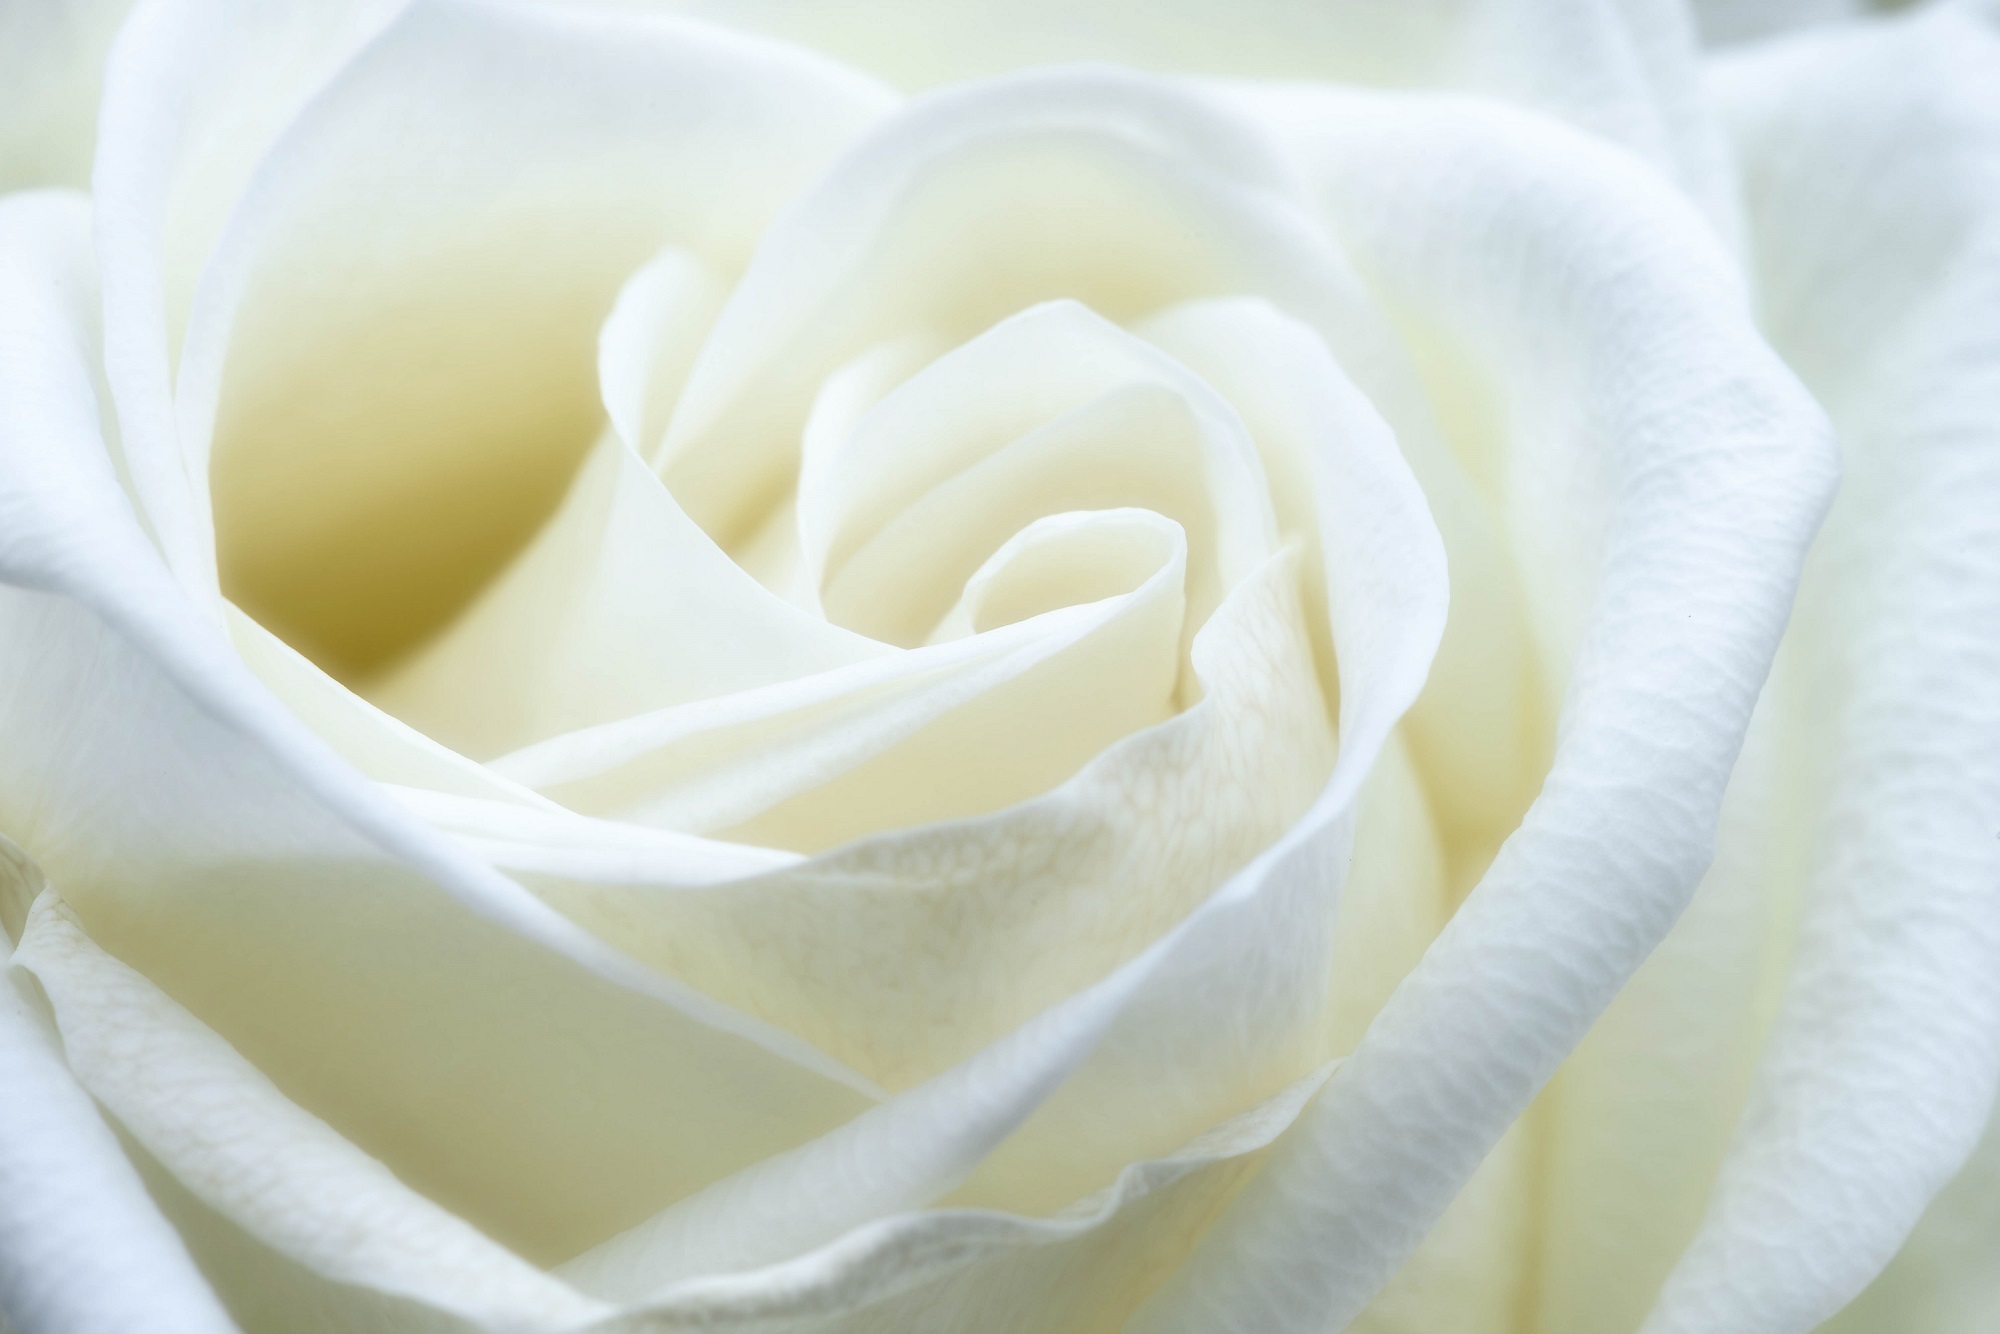
blossom, plant, white, flower, petal, bloom, floral, love, rose, symbol, macro, romance, yellow, close, close up, petals, beauty, gardenia, macro photography, flowering plant, garden roses, rose family, buttercream, land plant